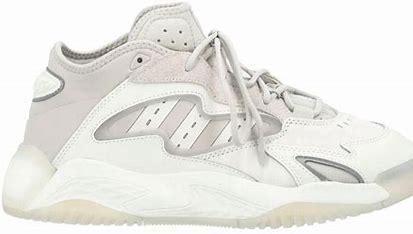
Brand: adidas
Model: originals Adidas Originals Streetball